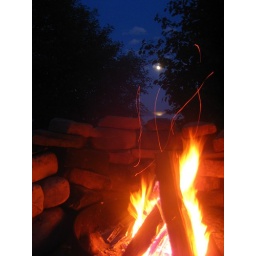
Our gentle campfire protected by a wall of rocks and the moon's spotlight on us.